Queen's University at Kingston

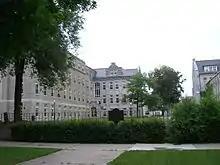
Gordon Hall at Queen's University

Queen's has off-campus facilities in the Kingston area and abroad. The university has a second campus in Kingston, known as the west campus. Acquired in 1969, the west campus is west of the main campus, and covers of land. It has two student residences, the Faculty of Education, the Coastal Engineering Lab, and several athletic facilities, including the Richardson Memorial Stadium. In May 2007, the university approved the designs for the Isabel Bader Centre for Performing Arts, also in Kingston. The centre, home of the Department of Film and Media, opened in September 2014.